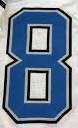
Number: 8